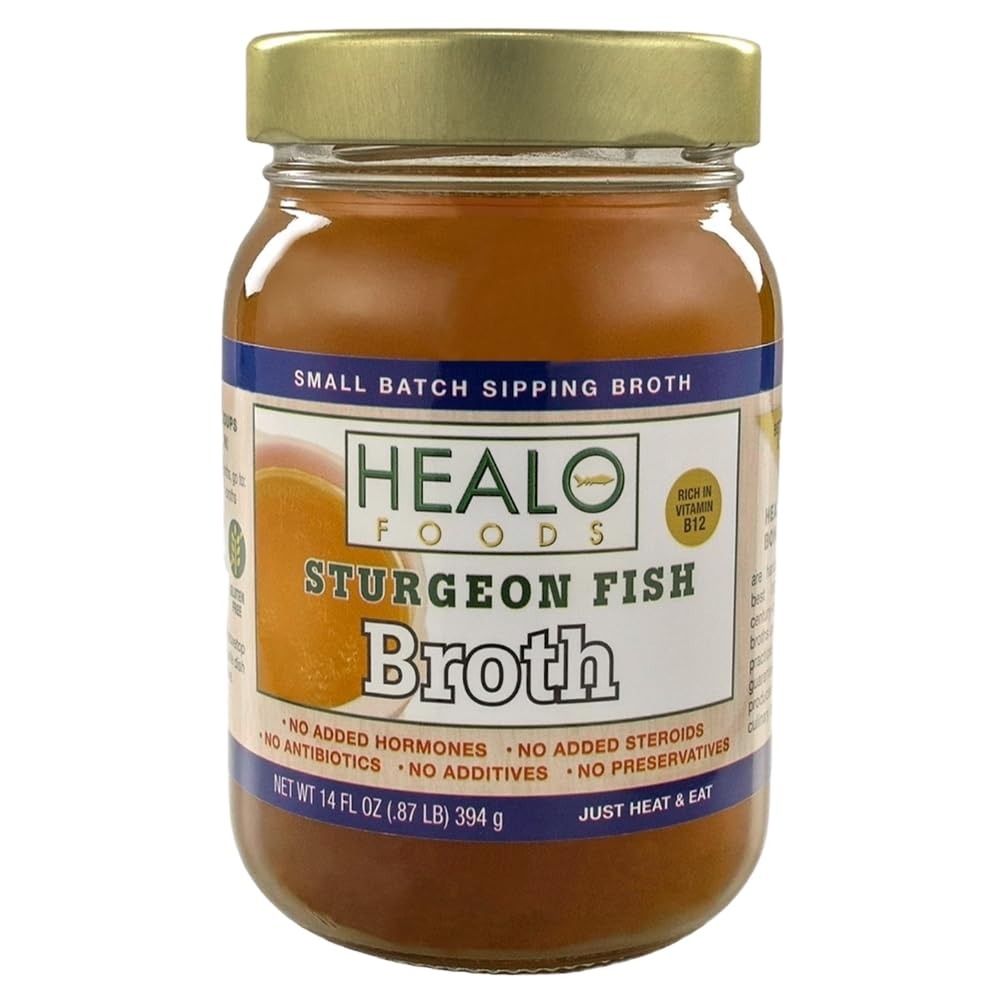
Item Name: Healo Foods Sturgeon Fish Broth- Protein, Vitamin B12, Omega 3 Fatty Acids & Other Essential Nutrients, Gluten Free, Non GMO Fish broth - Cooking & Sipping Broth - 14 fl. oz Glass Jar (Pack of 1)
Bullet Point 1: PIONEERING STURGEON FISH BROTH: Embark on a culinary journey with Healo Foods' innovative sturgeon fish broth, a unique twist on traditional broth. Crafted from the finest sturgeon meat, it's a flavorful blend of pure goodness, perfect for health-conscious foodies seeking all-natural options.
Bullet Point 2: EXCEPTIONAL FLAVOR, NUTRITIONAL POWERHOUSE: Indulge in the exquisite taste of our Sturgeon Fish Broth, hailed as the "Most Delicious Fish in the World." Beyond its savory goodness, it's packed with protein, vitamin B12, and Omega-3 fatty acids, making it a wholesome addition to your diet.
Bullet Point 3: PURE DELIGHT FROM STURGEON FISH: Experience the essence of purity with our sturgeon fish broth, a testament to Healo Foods' commitment to quality. Made from all-natural ingredients and rich stew meat, it's a nourishing elixir brimming with collagen and protein, ideal for health-conscious consumers.
Bullet Point 4: UNMATCHED NUTRITIONAL BENEFITS: Elevate your wellness journey with Healo Foods' Sturgeon Fish Broth, a powerhouse of nutrients. Loaded with broth collagen and protein, it supports joint health and promotes glowing skin. Plus, its low sodium content makes it a guilt-free option for any meal.
Bullet Point 5: SAVOR THE GOODNESS OF FISH BROTH: Immerse yourself in the rich flavors of our sturgeon fish broth, a versatile addition to your culinary repertoire. Whether enjoyed as a standalone soup or used as a base for hearty stews, its all-natural composition and premium stew meat ensure a dining experience like no other.
Product Description: Sturgeon Fish Broth Protein Vitamin B12 Collagen Fish Stock Fish Broth Sturgeon Fish Fasting Broth Natural broth - Healo Foods’ sturgeon fish broth is the first of its kind and made from the sturgeon fish. Sturgeon fish is mostly known for its exclusive and highly valued product, black caviar. Also known as the-Most-Delicious-Fish-in-the-World, Sturgeon Fish Broth is clean and yummy. It is not only rich in flavor but also high in protein and vitamin B12, Omega 3 fatty acids, and other essential nutrients. 5 grams of protein (per serving); Vitamin B12 5.8mcg (per serving); 4 grams of collagen (per serving); 0 Fat; Low total carbs; Gluten-free; Sugar-free; No antibiotics; No hormones or steroids; No additives or preservatives; No artificial ingredients or colors; Never from concentrate; Small batch sipping broth; Sturgeon Aquafarms uses only natural feed, free of hormones, antibiotics and other pollutants, which ensures a high nutritional value and the highest quality. Sturgeon Aquafarms was founded in 2001 with the intent to protect and preserve endangered sturgeon species. INGREDIENTS: Sturgeon Fish Broth, Onion, Celeriac, Lemon, Parsnip, Dill, Fennel, Parsley, Pink Himalayan Salt, Black Peppercorn. Sturgeon Fish Broth made with Filtered Water and Sturgeon Fish. TO HEAT: Thaw overnight in the refrigerator. Pour into stovetop safe cookware or microwave-safe dish and heat to the desired temperature.
Value: 14.0
Unit: Fl Oz

Price: 11